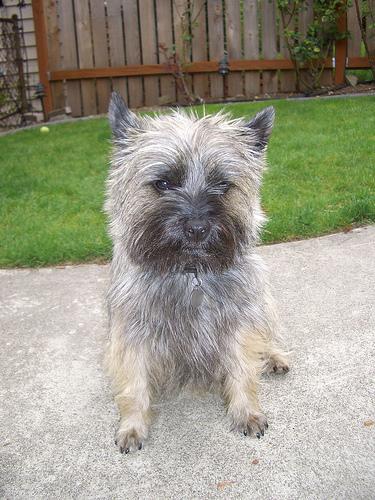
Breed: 211-n000009-cairn